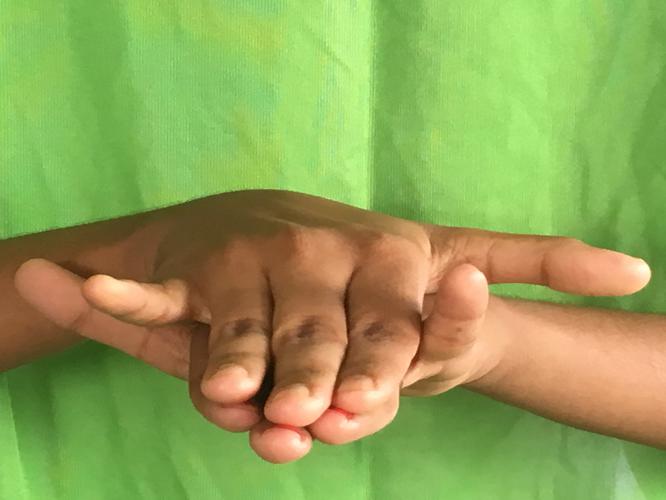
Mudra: Varaha
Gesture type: double_hand